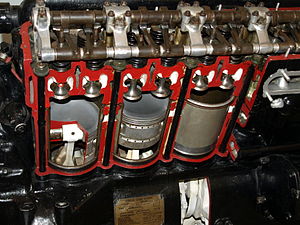
Rolls-Royce Merlin / Design og udvikling / Udvikling / Grundlæggende komponenter (Merlin 61)
Snit af motoren. ventilarrangement og stempelringe ses tydeligt
Rolls-Royce Merlin er en britisk vandkølet 12-cylindret V-motor med 27 liter slagvolumen til anvendelse i fly. Rolls-Royce designede motoren som et privatfinansieret projekt, og startede den første prototype i 1933. Oprindeligt benævnt PV-12, blev den senere kaldt Merlin eftersom alle firmaets stempel-flymotorer var opkaldt efter rovfugle.